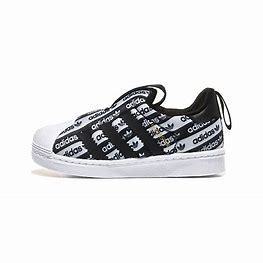
Brand: Adidas
Model: Superstar 360